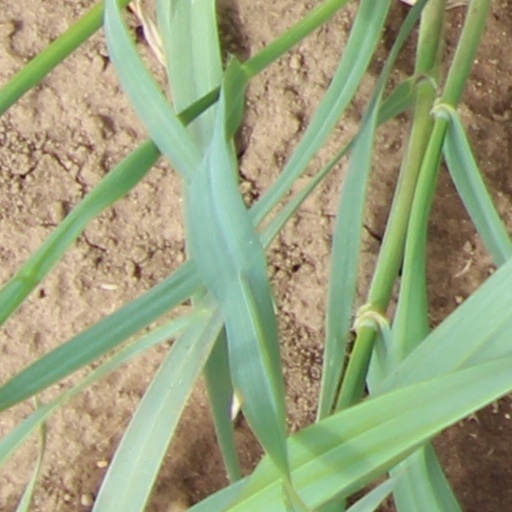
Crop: wheat